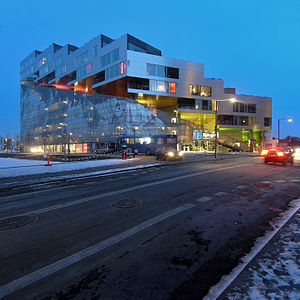
Ørestad / Galleri
"Ørestad er en nyere bydel i København med 9.496 indbyggere beliggende på øen Amager. Området er ved at blive udviklet ved hjælp af konceptet ""ny by"" med den Københavnske Metro, som det primære offentlige transport net, der forbinder området med resten af Hovedstadsområdet.